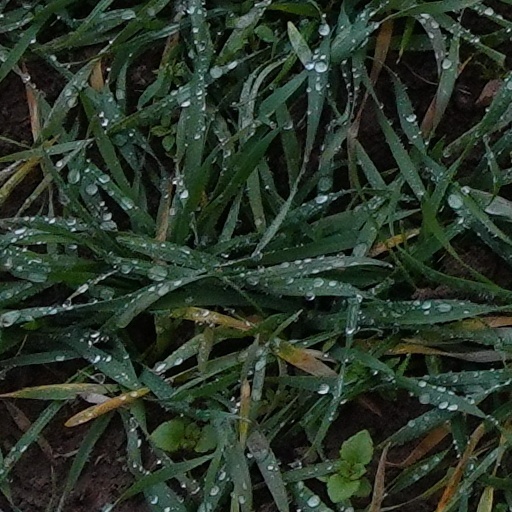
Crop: wheat